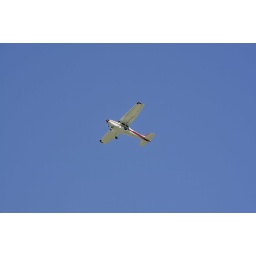
Airplane flying in sky